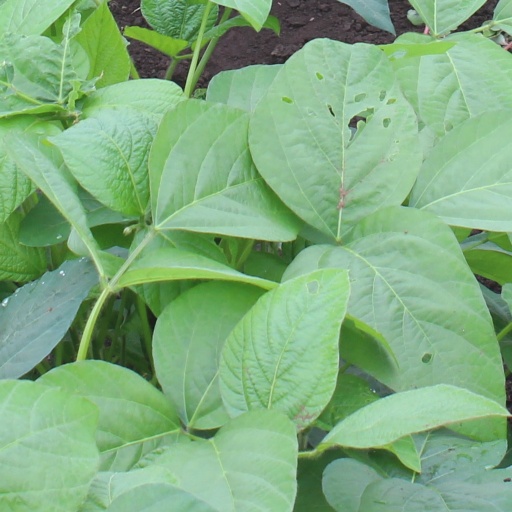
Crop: soybean